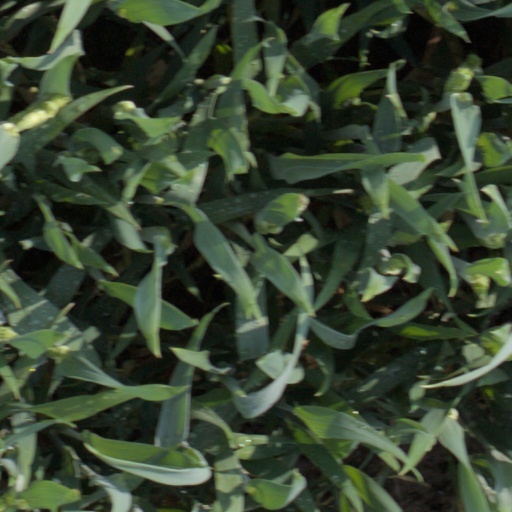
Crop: wheat